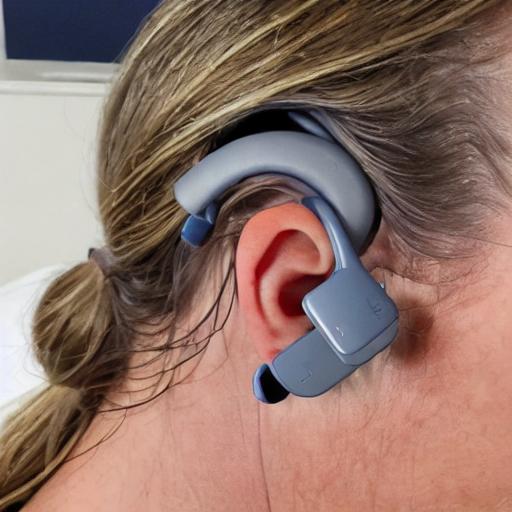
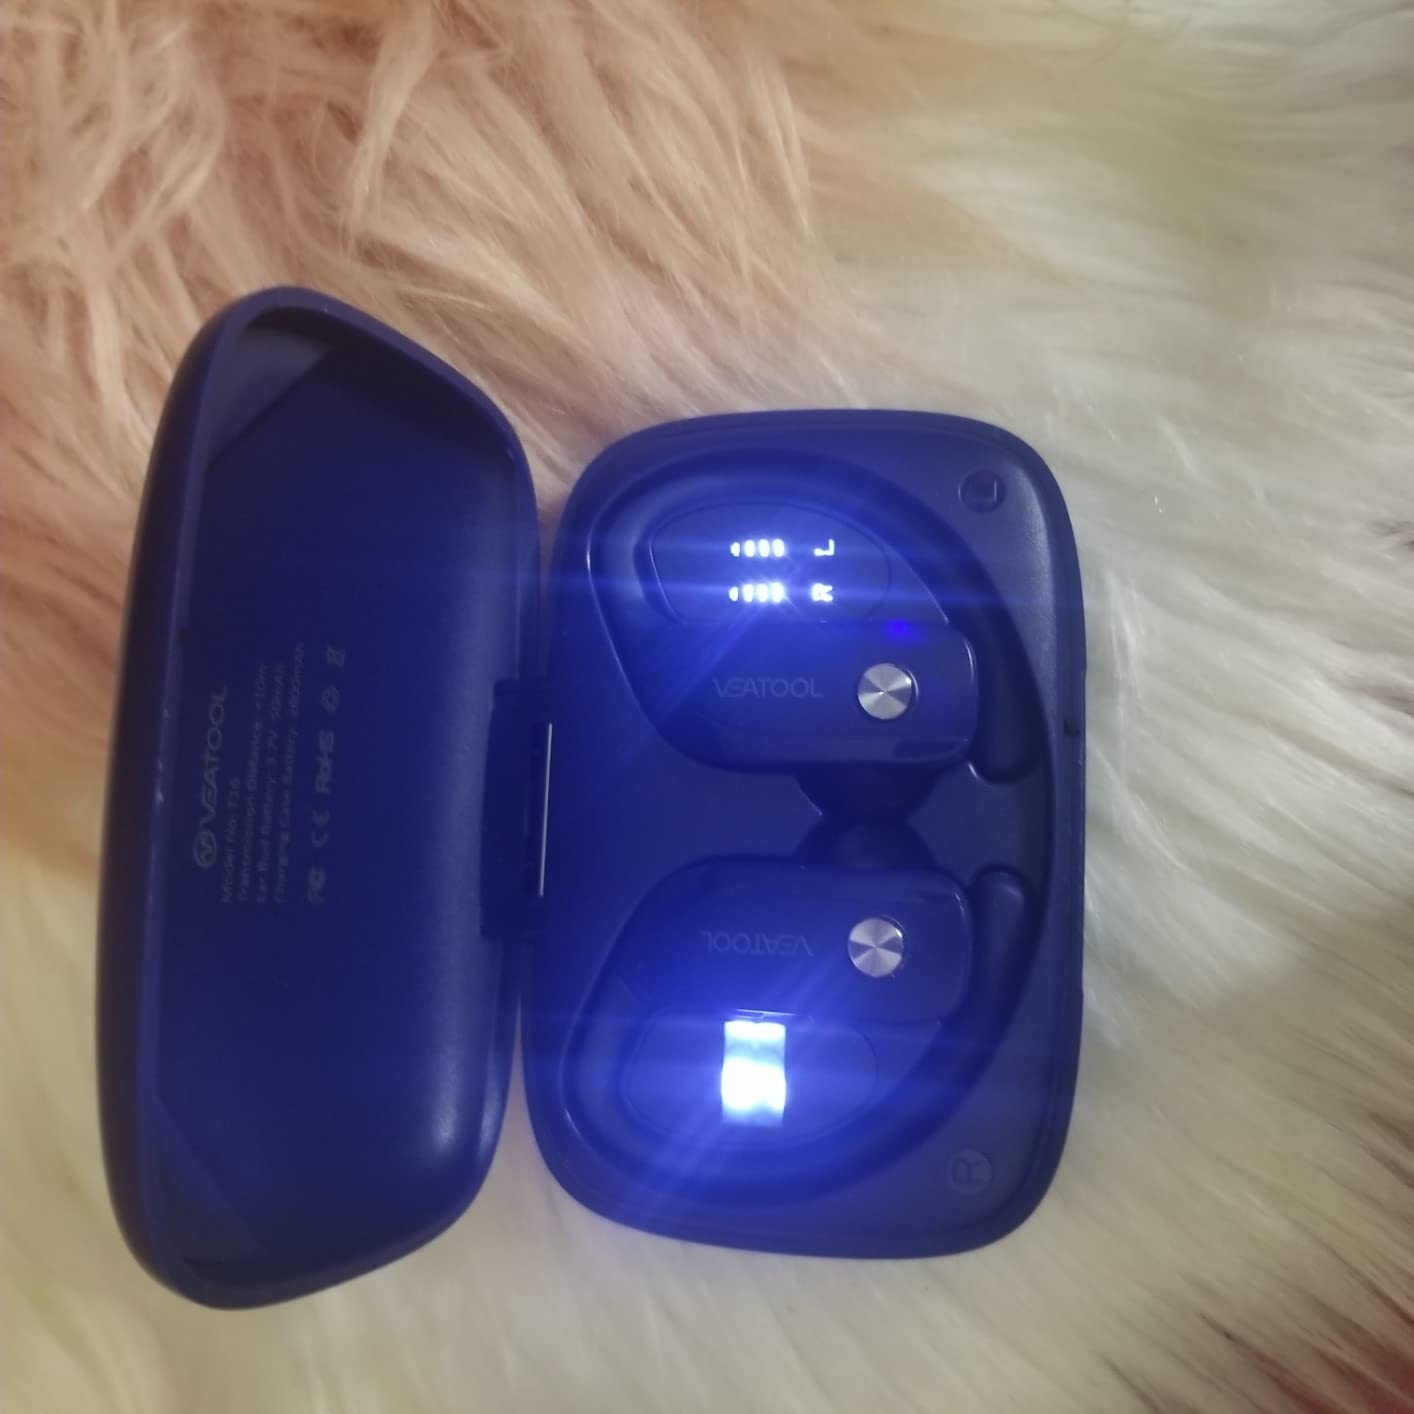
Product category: earbuds
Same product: no